Galindo Aznárez I

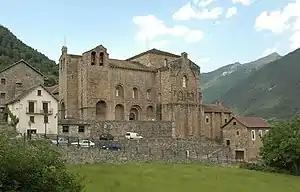
Abbey of San Pedro de Siresa

Aznar was compensated by Louis the Pious, King of West Francia, with the counties of Urgell, Cerdanya, and Conflent. Galindo received these counties from his father sometime before 833, in which year he usurped the counties of Pallars and Ribagorza. For this action he was dispossessed of Urgell and Cerdagne by Louis in 834, and was subsequently ejected from Pallars and Ribagorza by the Counts of Toulouse. Upon the heirless death in 844 of count Galindo Garcés, son of his father's rival, Galindo was allowed to assume the countship of Aragón in exchange for recognition of the suzerainty of Pamplona over the formerly-French county.